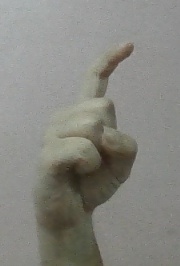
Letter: ra